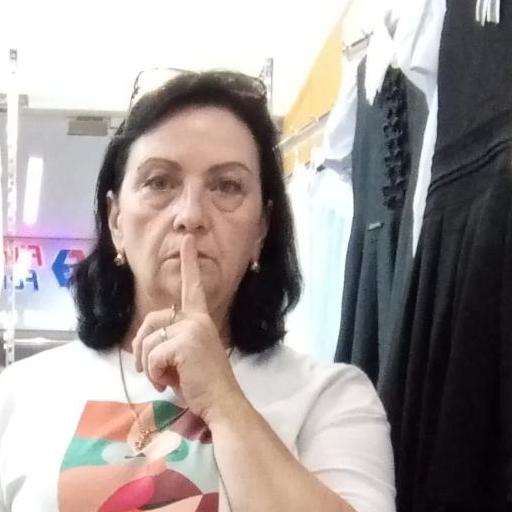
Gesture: mute